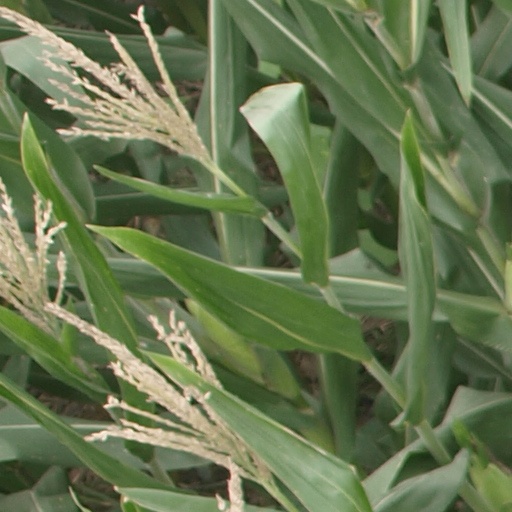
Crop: maize; corn